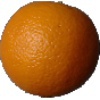
Label: Orange 1